Tourism in Rome

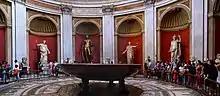
The Round Hall (Sala Rotonda) in the Vatican Museums

Rome has been one of the world's most visited cities for the past two millennia. In the Roman times, Rome was the centre and the most powerful city of Western Civilization, ruling all the Mediterranean, Northern Africa, England and parts of the Middle East. Afterwards, it became one of the most important cities in Christianity, since the pope, the head of the Roman Catholic Church, resided and still lives in Rome. It became a worldwide centre of pilgrimage, and later in the Renaissance, as the city became a major European capital of the arts, education, philosophy and trade, it became an important crossroads for bankers, artists and other people in general.